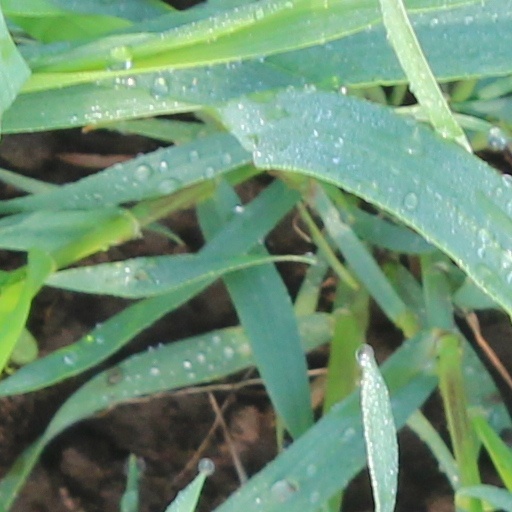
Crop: wheat